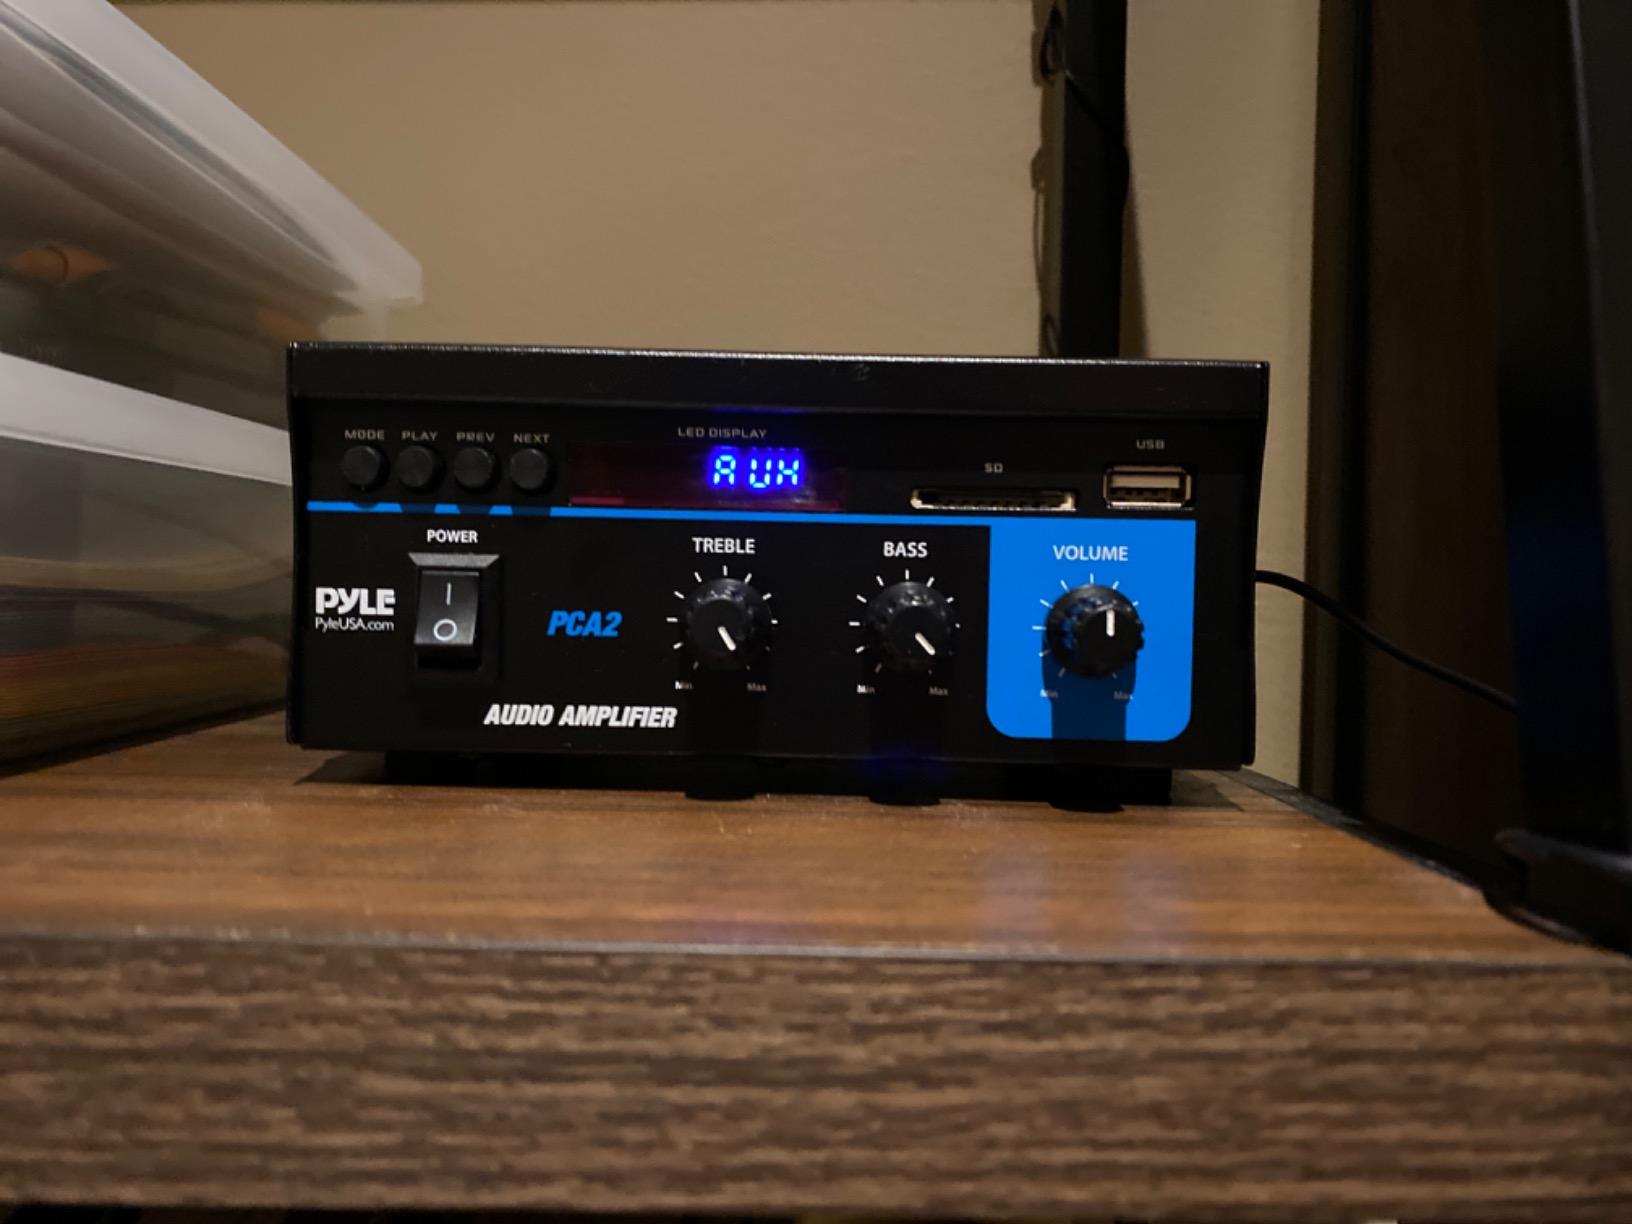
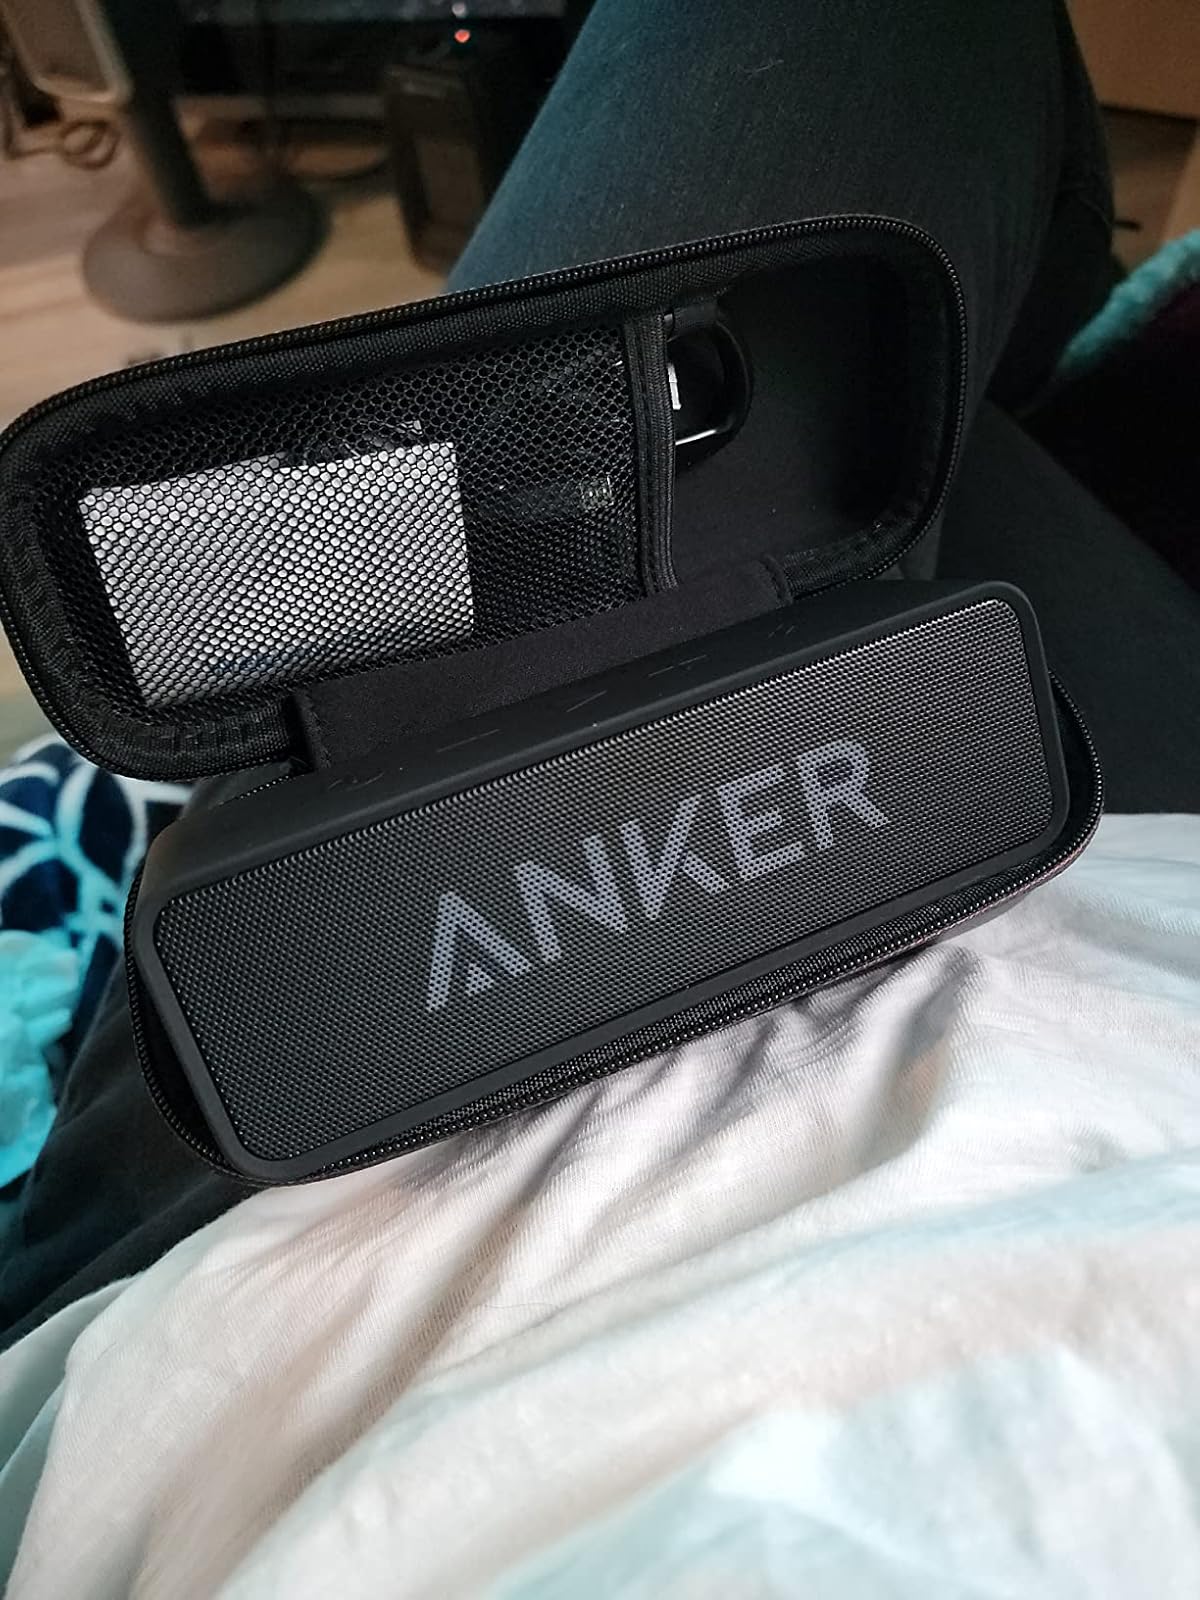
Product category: speaker
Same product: no